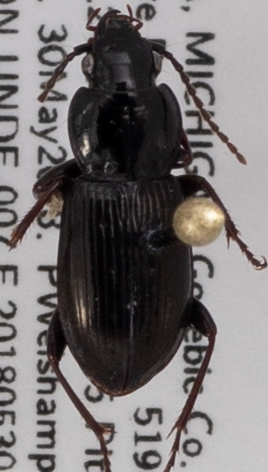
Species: Pterostichus pensylvanicus
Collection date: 2018-05-30 04:00:00
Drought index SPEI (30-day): -1.45
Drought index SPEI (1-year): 0.39
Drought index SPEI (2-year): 2.09